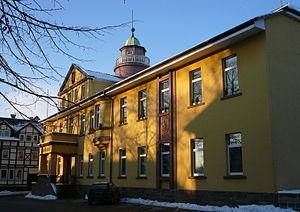
Stadtoldendorf est une municipalité allemande du land de Basse-Saxe et l'Arrondissement de Holzminden. En 2014, elle comptait 5 554 hab.